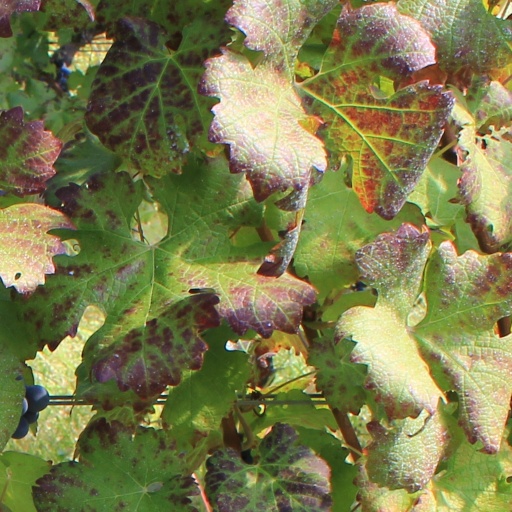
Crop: grape